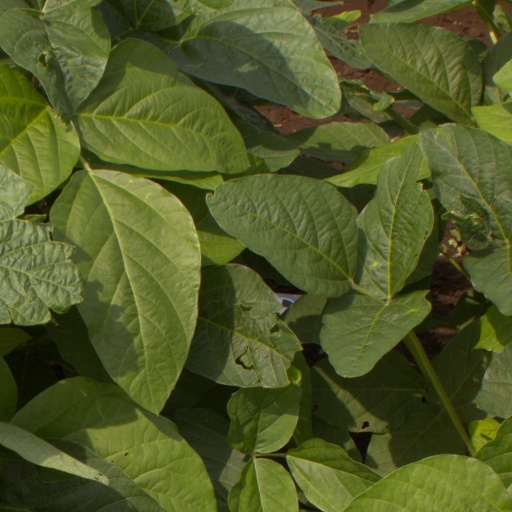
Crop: soybean